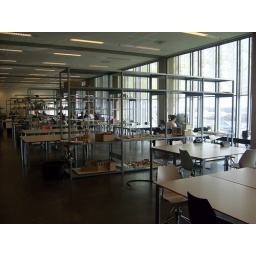
Een dag-excursie, georganiseerd door Cheops, in het (uiteindelijk niet zo) zonnige zuiden van Nederland: Eindhoven!